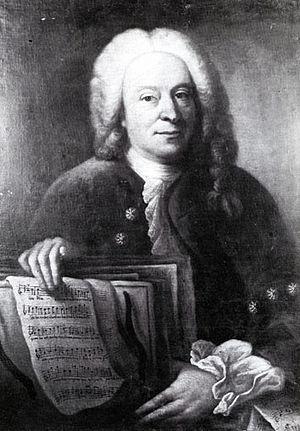
Les motets de Jean-Sébastien Bach sont un ensemble d’œuvres probablement composées en tant qu'ode à la mémoire de défunts, que cela soit lors des funérailles ou lors de cérémonies commémoratives. Ces œuvres atteignent un haut degré de complexité et de perfection de composition et elles sont considérées, parmi les œuvres vocales de Bach, comme les plus abouties et comme des sommets de la musique polyphonique occidentale.
Johann Christoph Bach est un compositeur et organiste allemand de la période baroque. Fils de Heinrich Bach, le grand-oncle de Jean-Sébastien Bach, et de Eva Hoffmann, il était donc le cousin germain du père de Johann Sebastian. Il était également l'oncle de Maria Barbara Bach, la première épouse de Johann Sebastian Bach.
L'incoronazione di Poppea, opéra de Claudio Monteverdi.